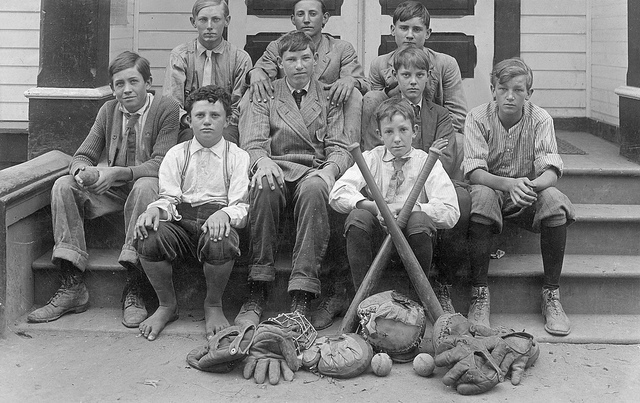
đội bóng chày nam đang chụp ảnh lưu niệm sau trận đấu